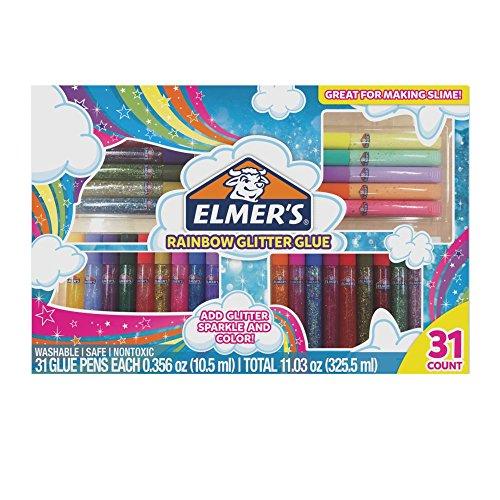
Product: Elmer’s Rainbow Glitter Glue Pen Set, Assorted Colors, 0.356 Ounces Each, 31 Count - Great For Making Slime
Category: Arts, Crafts & Sewing | Crafting | Craft Supplies | Adhesives | Art Glues & Pastes
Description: Rainbow of 31 glitter pens add a sparkly pop to slime, writing, and art.
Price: $14.95